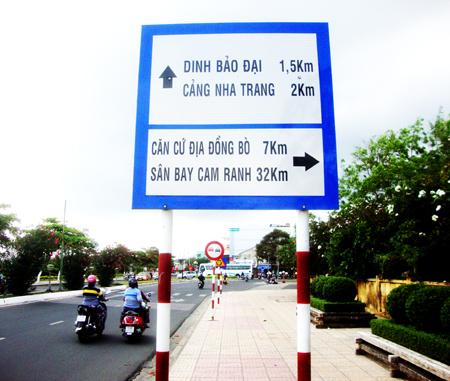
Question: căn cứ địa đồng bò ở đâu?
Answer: rẻ phải, đi tiếp 7 km